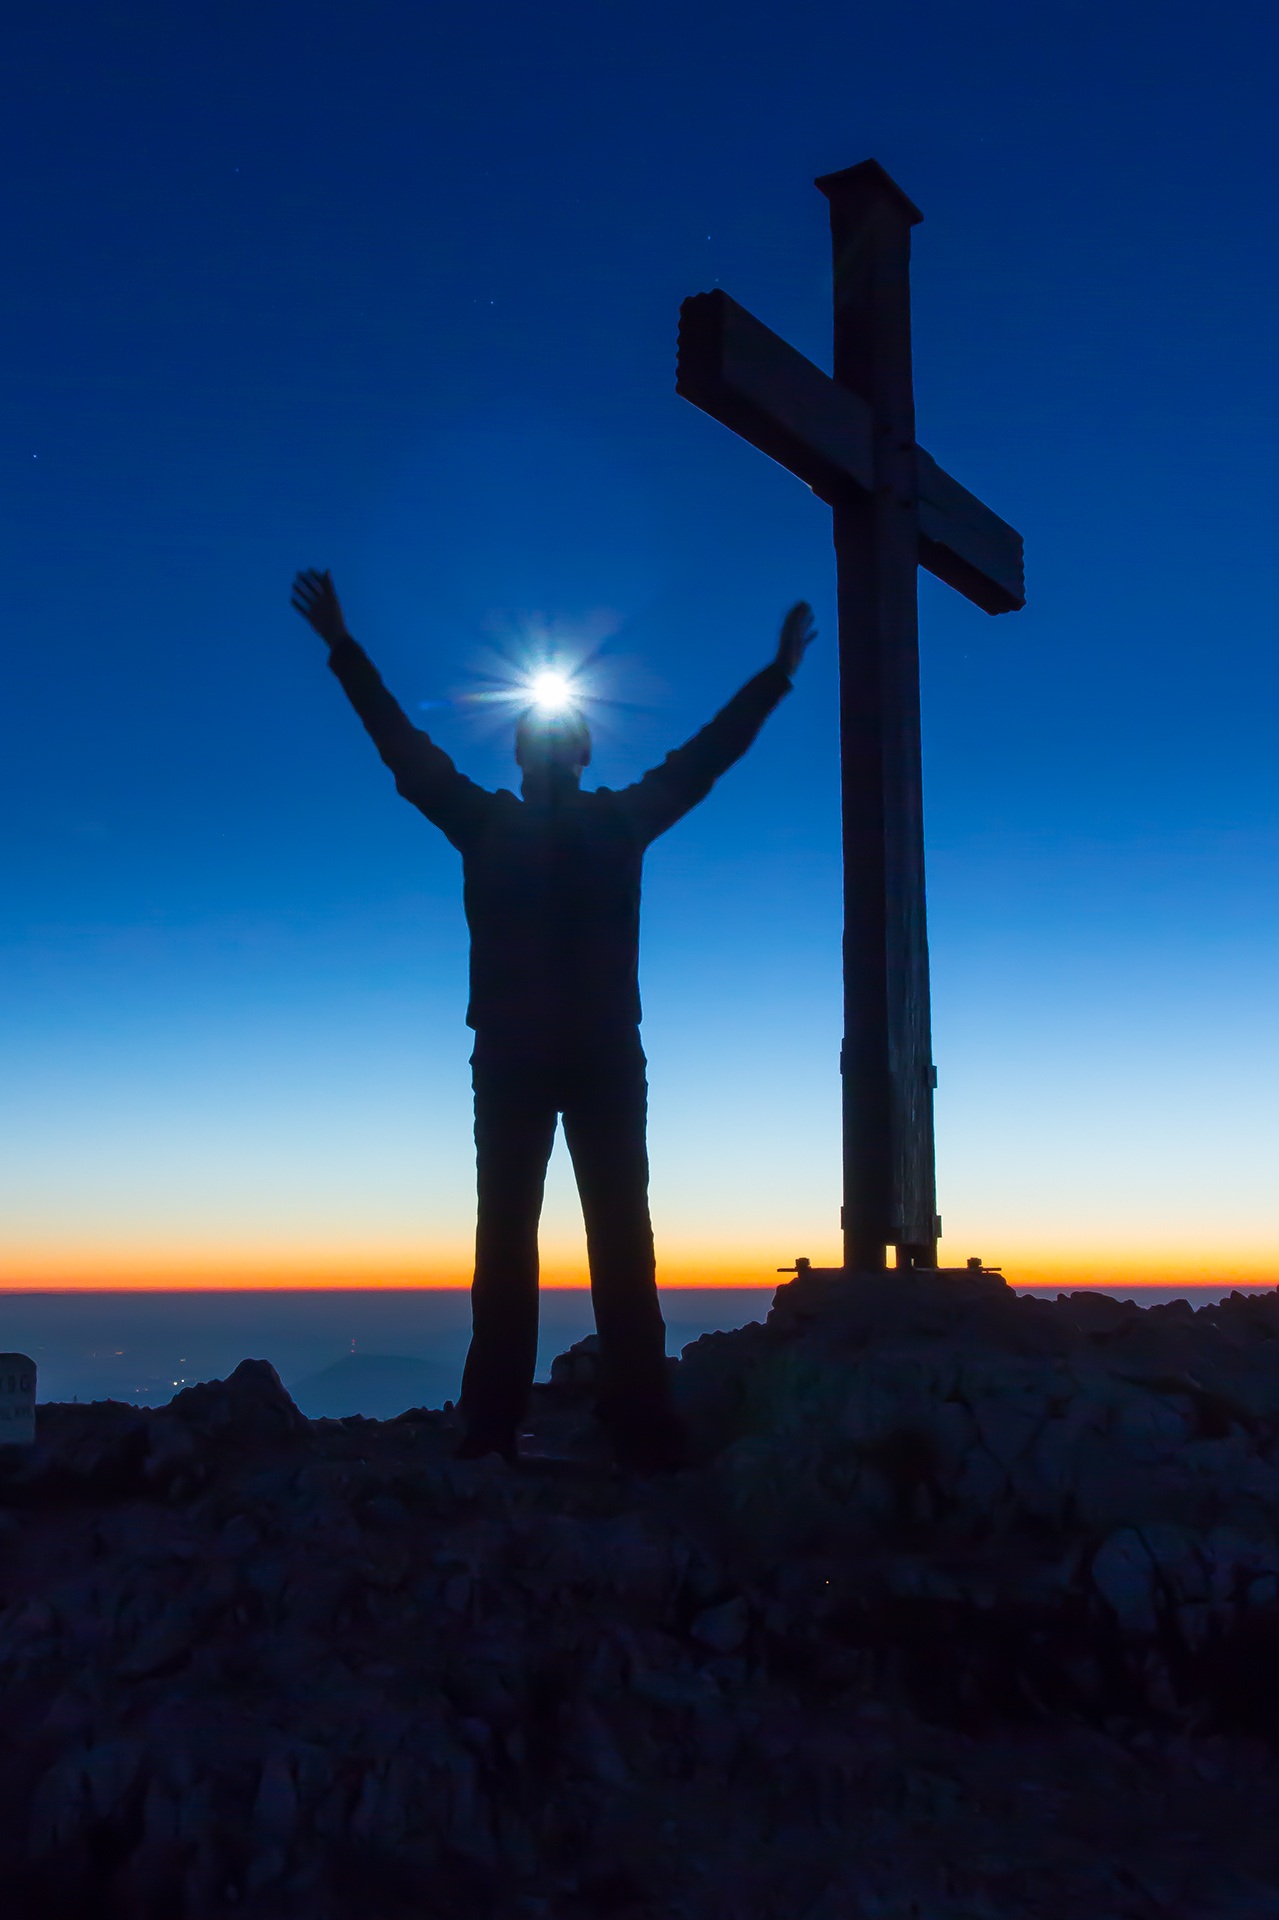
nature, sky, sunrise, sunset, sunlight, dawn, dusk, evening, symbol, alpine, blue, cross, summit, mountains, welcome, mood